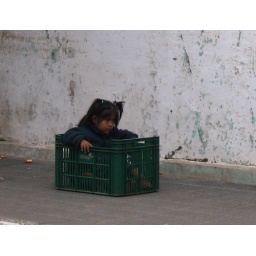
kids can make toys out of anything (little girl in a box in Santa Ana)